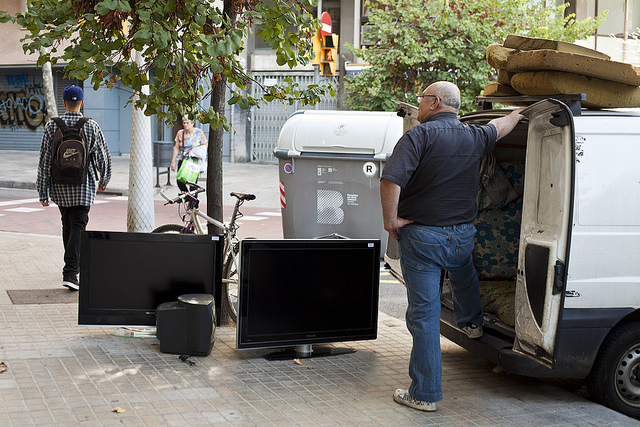
A man standing behind a white truck next to a tree.

A man standing by a truck with tv's on the ground.